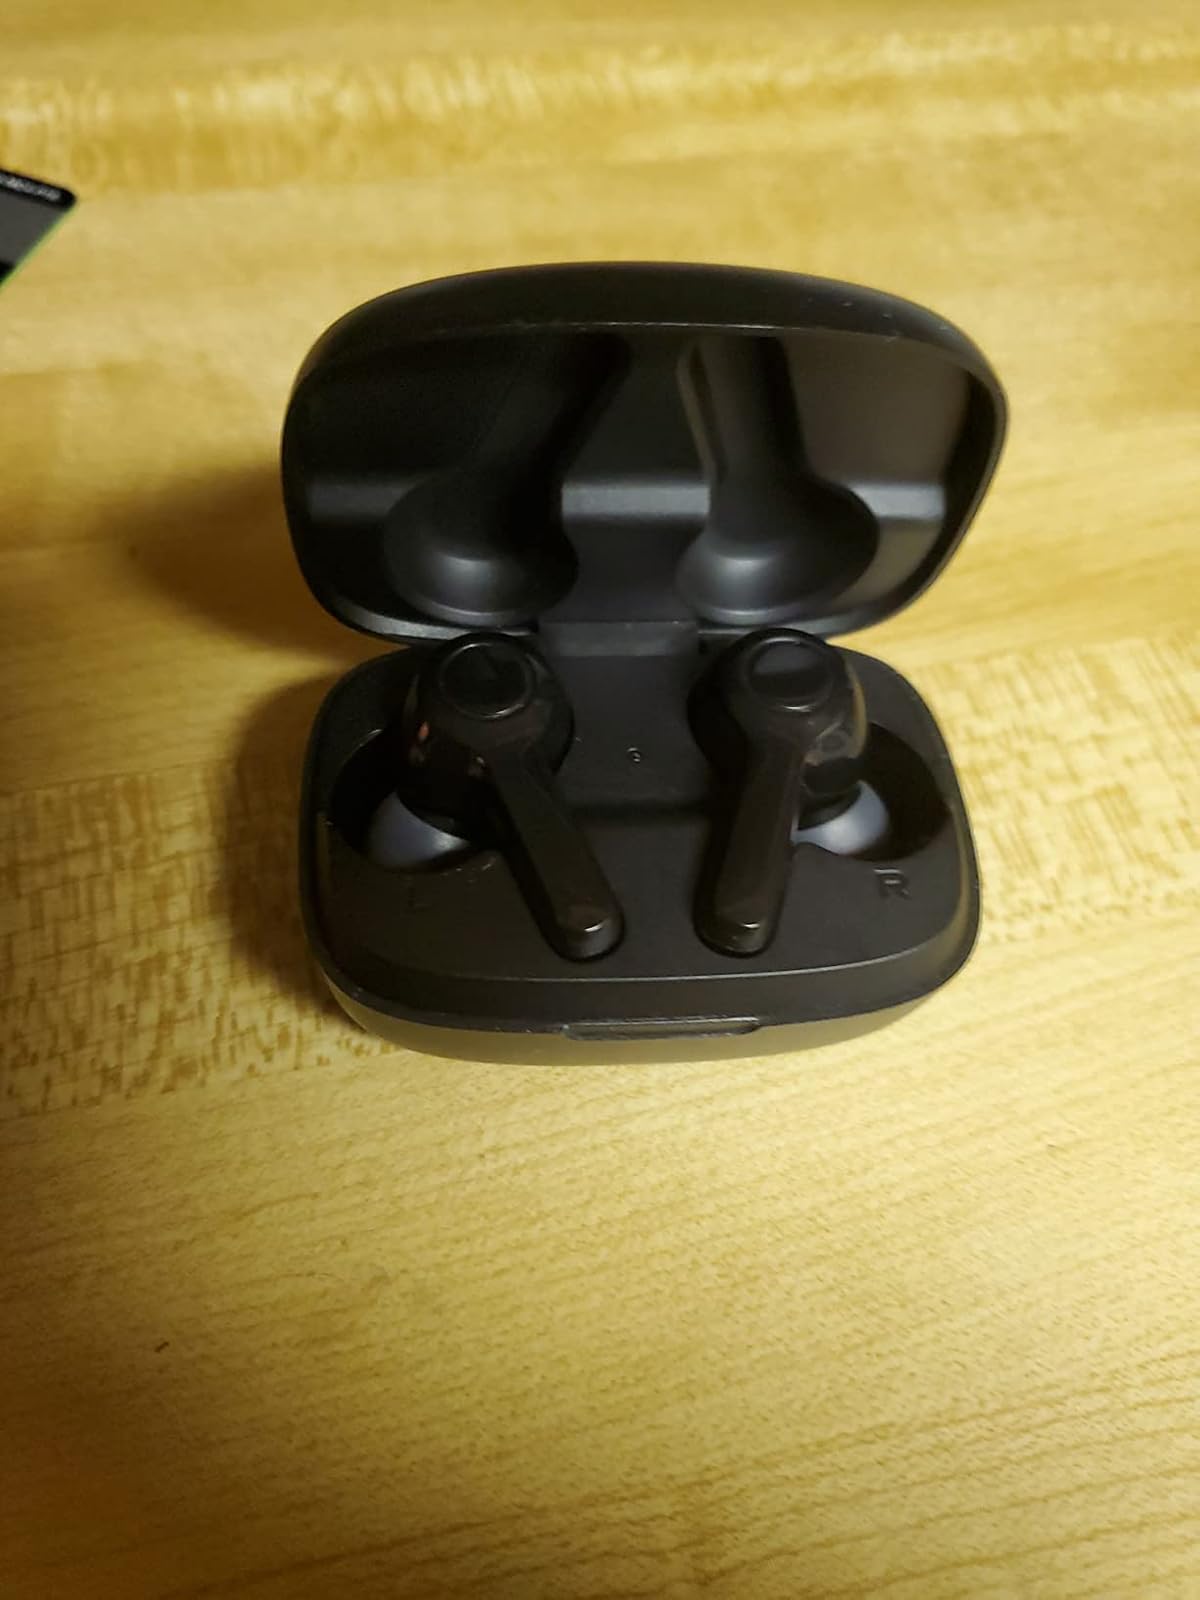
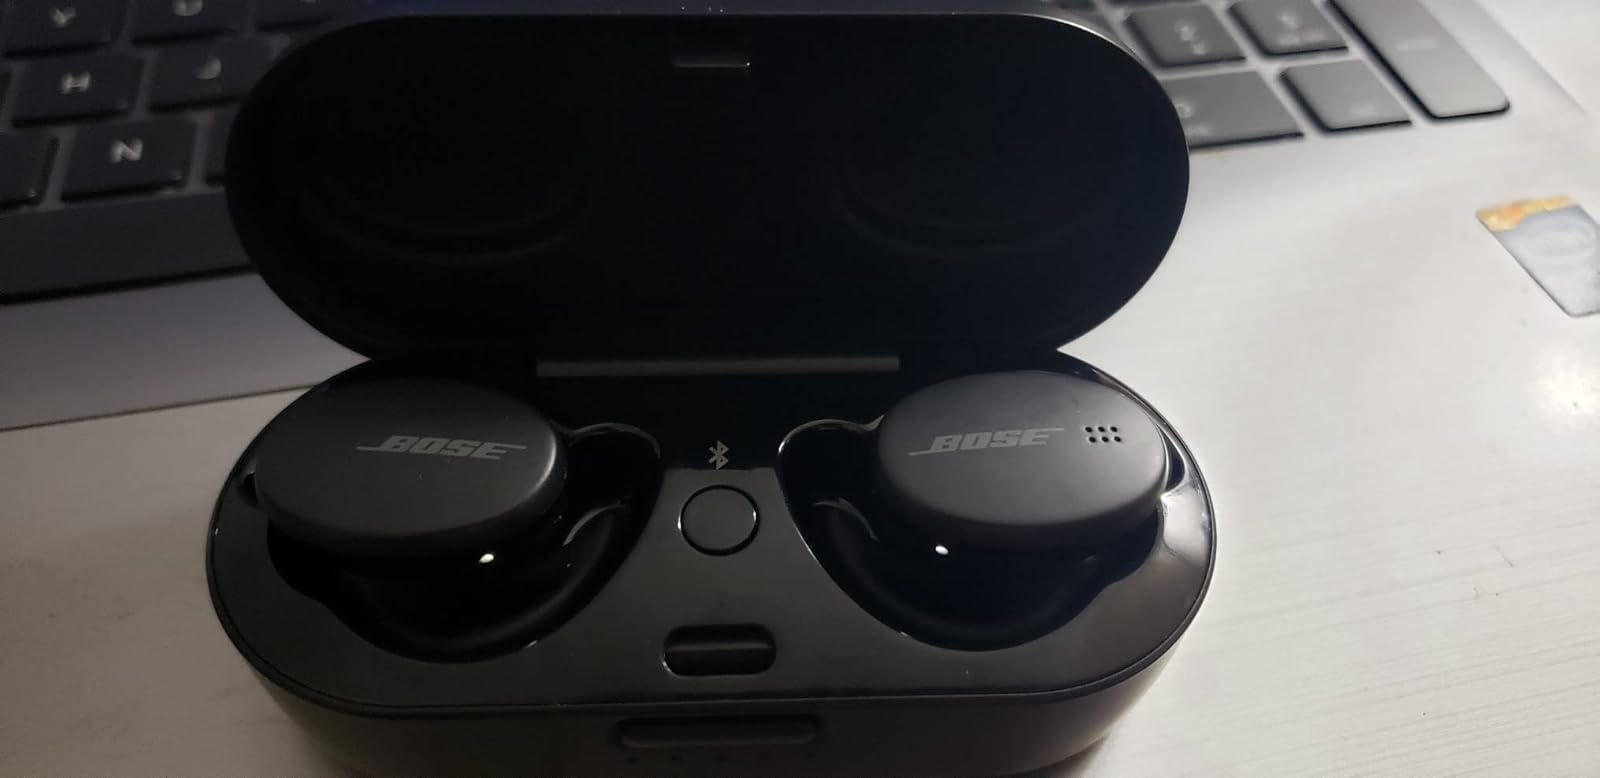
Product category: earbuds
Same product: no